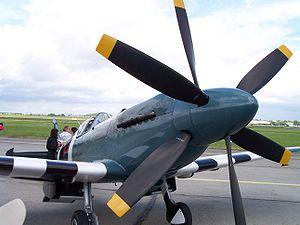
Une hélice contrarotative ou hélice à contra-rotation désigne un cas particulier d'hélice utilisée sur certains avions, navires et torpilles. Elle comprend deux hélices placées l'une derrière l'autre dans l'axe, et tournant en sens contraire.